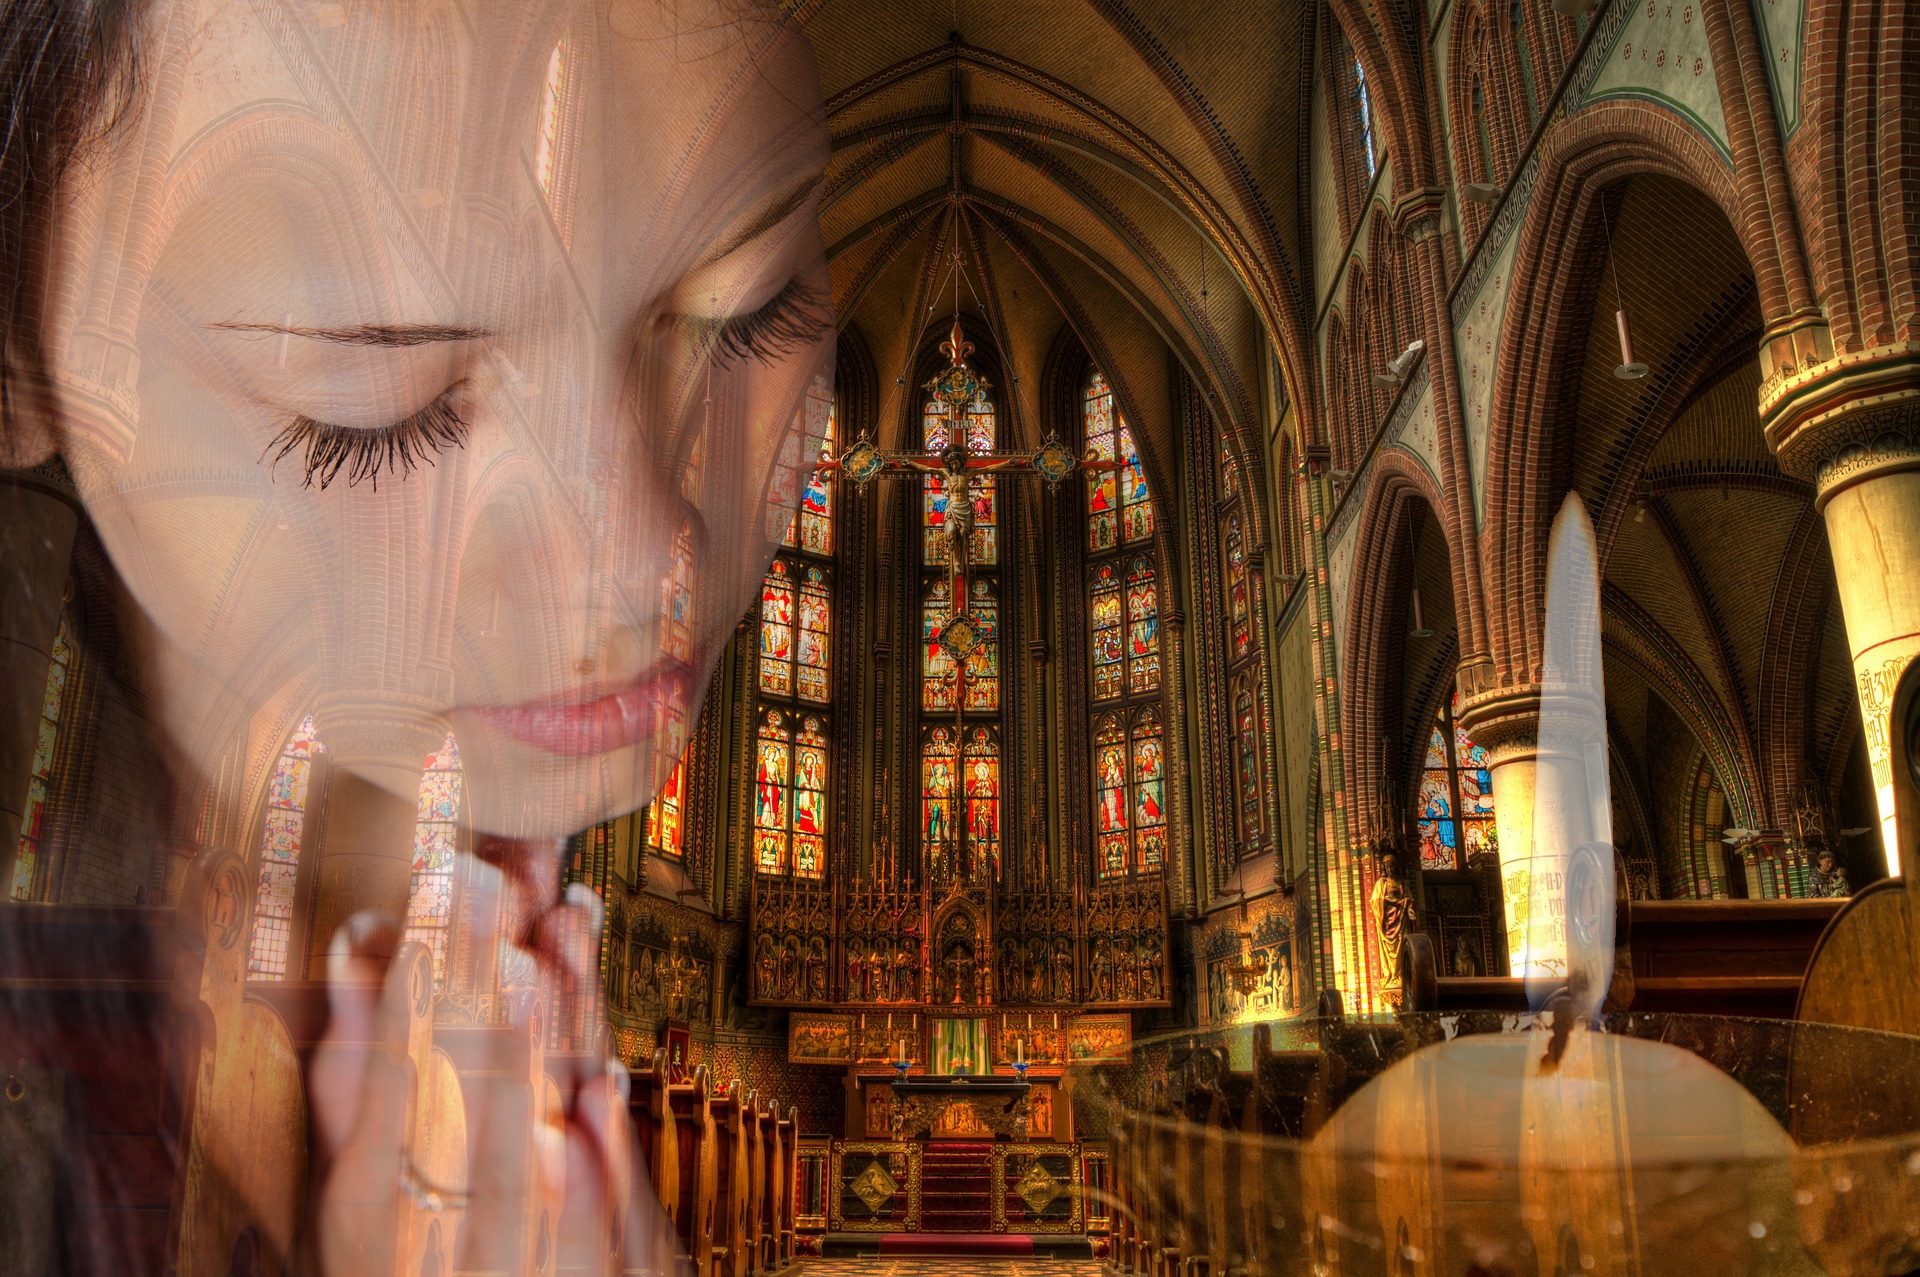
person, light, building, contemplation, peace, religion, church, cathedral, silence, christian, candle, praying, place of worship, spiritual, pray, religious, catholic, temple, faith, hope, jesus, prayer, christianity, worship, holy, sacred, god, devotion, believe, spirituality, belief